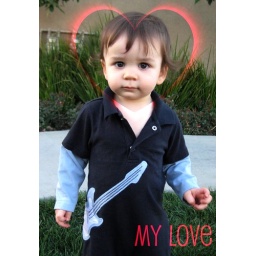
I refuse to smile for the black box in front of mommy's face. Because she's crazy.